Sławno

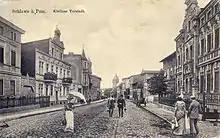
Koszalińska Street, postcard from 1912

Swietopelk II prevailed, his son Mestwin II, duke in Pomerelia from 1266, however again had to deal with claims raised by the Pomeranian Griffins and also by his brother Wratislaw II. To secure his rule, Mestwin accepted the suzerainty of the Ascanian margraves of Brandenburg by the 1269 Treaty of Arnswalde, but later on, in 1282, Mestwin and Polish Duke Przemysł II signed the Treaty of Kępno, which transferred the suzerainty over Gdańsk Pomerania including Sławno to Przemysł II. Upon Mestwin's death in 1294, the Samborides became extinct and Sławno was reintegrated with Poland. In 1308 Brandenburg invaded the region and Waldemar of Ascania finally separated Sławno from Pomerelia, which he sold to the Teutonic Order by the 1309 Treaty of Soldin. He nevertheless lost the town to the Griffin duke Wartislaw IV of Pomerania in 1317, whereafter Sławno remained a part of the Griffin-ruled Pomeranian duchies until 1637.